Vincenzo Chilone

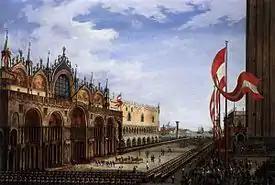
"The Return of the Horses of San Marco" (1815)

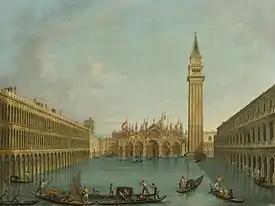
The Piazza di San Marco, Flooded (1825)

Vincenzo Chilone (10 July 1758, Venice – 12 January 1839, Venice) was an Italian painter who specialized in vedute, after the style of Canaletto.